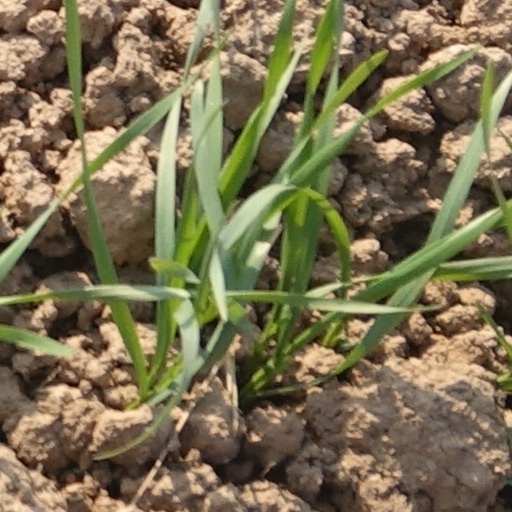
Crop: wheat